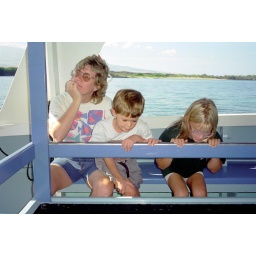
LC BDL AML in glass bottom boat in lagoon of Royal Waikaloan holtel on island of Hawaii 10-95